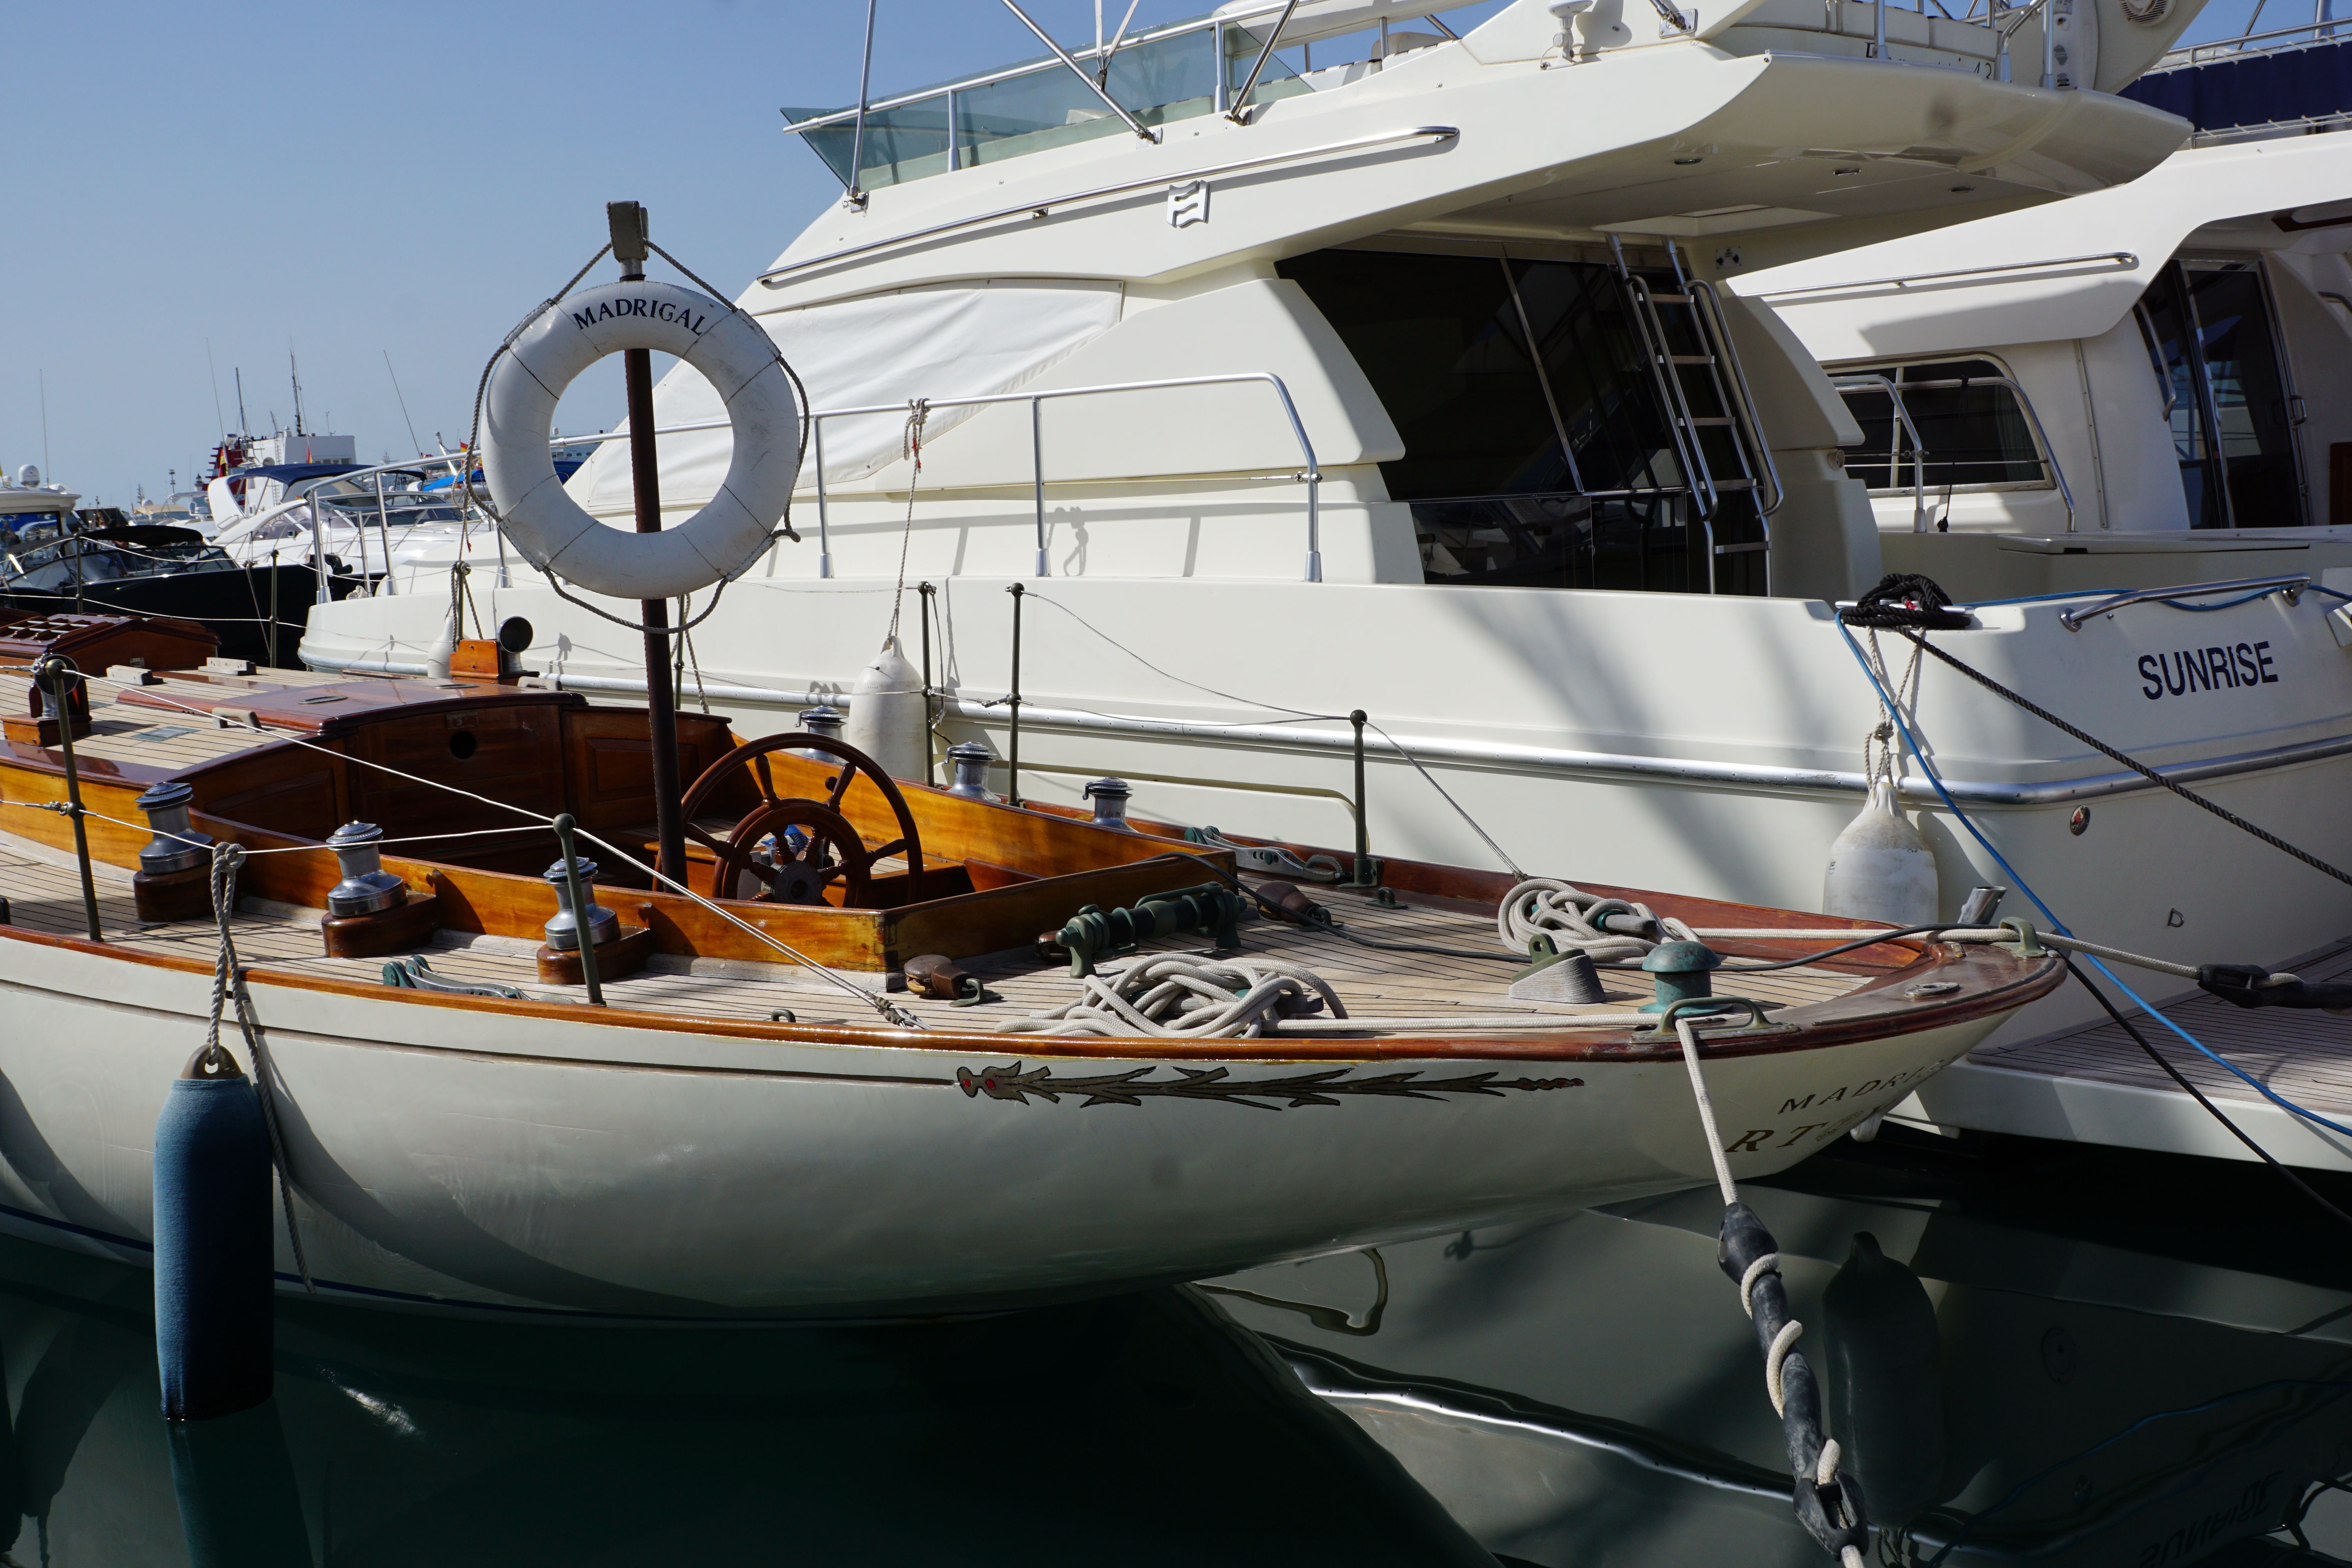
water, boat, summer, boot, vehicle, mast, yacht, port, sailboat, luxury, watercraft, ecosystem, fishing vessel, ibiza, skiff